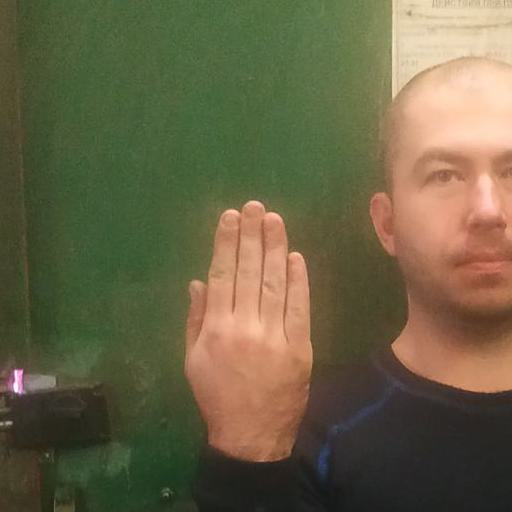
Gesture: stop_inverted